Empire State Building

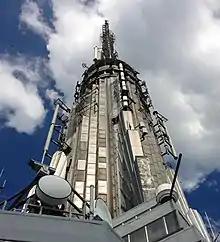
Antennas for broadcast stations located at the top of the building

The 80th, 86th, and 102nd floors contain observatories. The latter two observatories saw a combined average of four million visitors per year in 2010. Since opening, the observatories have been more popular than similar observatories at 30 Rockefeller Plaza, the Chrysler Building, the first One World Trade Center, or the Woolworth Building, despite being more expensive. There are variable charges to enter the observatories based on demand and time of day. Though most tickets allow visitors to go to the 86th floor, an additional fee is charged for access to the 102nd floor. Other ticket options for visitors include scheduled access to view the sunrise from the observatory, a "premium" guided tour with VIP access, and the "AM/PM" package which allows for two visits in the same day.